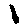
Label: 1